Malabe Boys' School

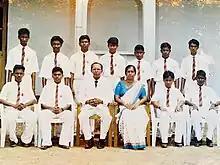
School first batch photo with Mr.Depp and Mrs.Latha

Boys' Model School - Malabe was selected as the cleanest school and awarded the Suvasara Thahshalava Award on 16 October 2003.